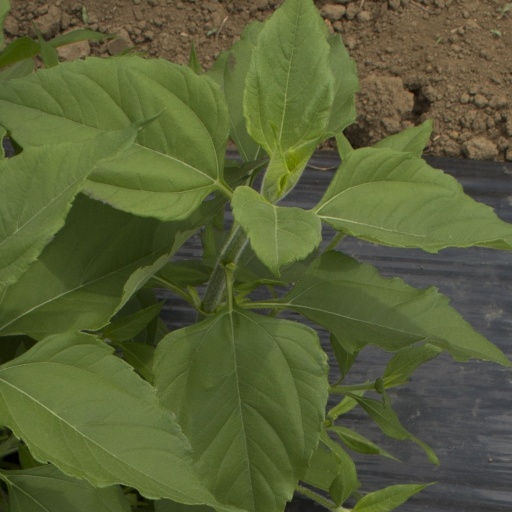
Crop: Jerusalem artichoke